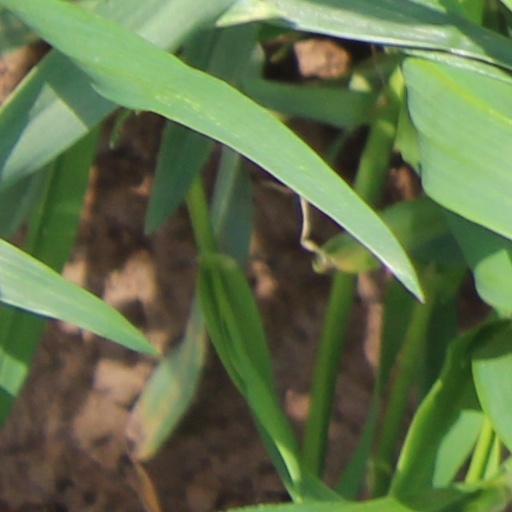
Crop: wheat